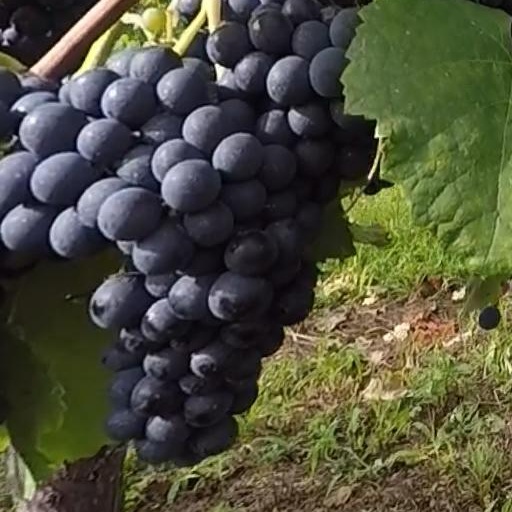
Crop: grape